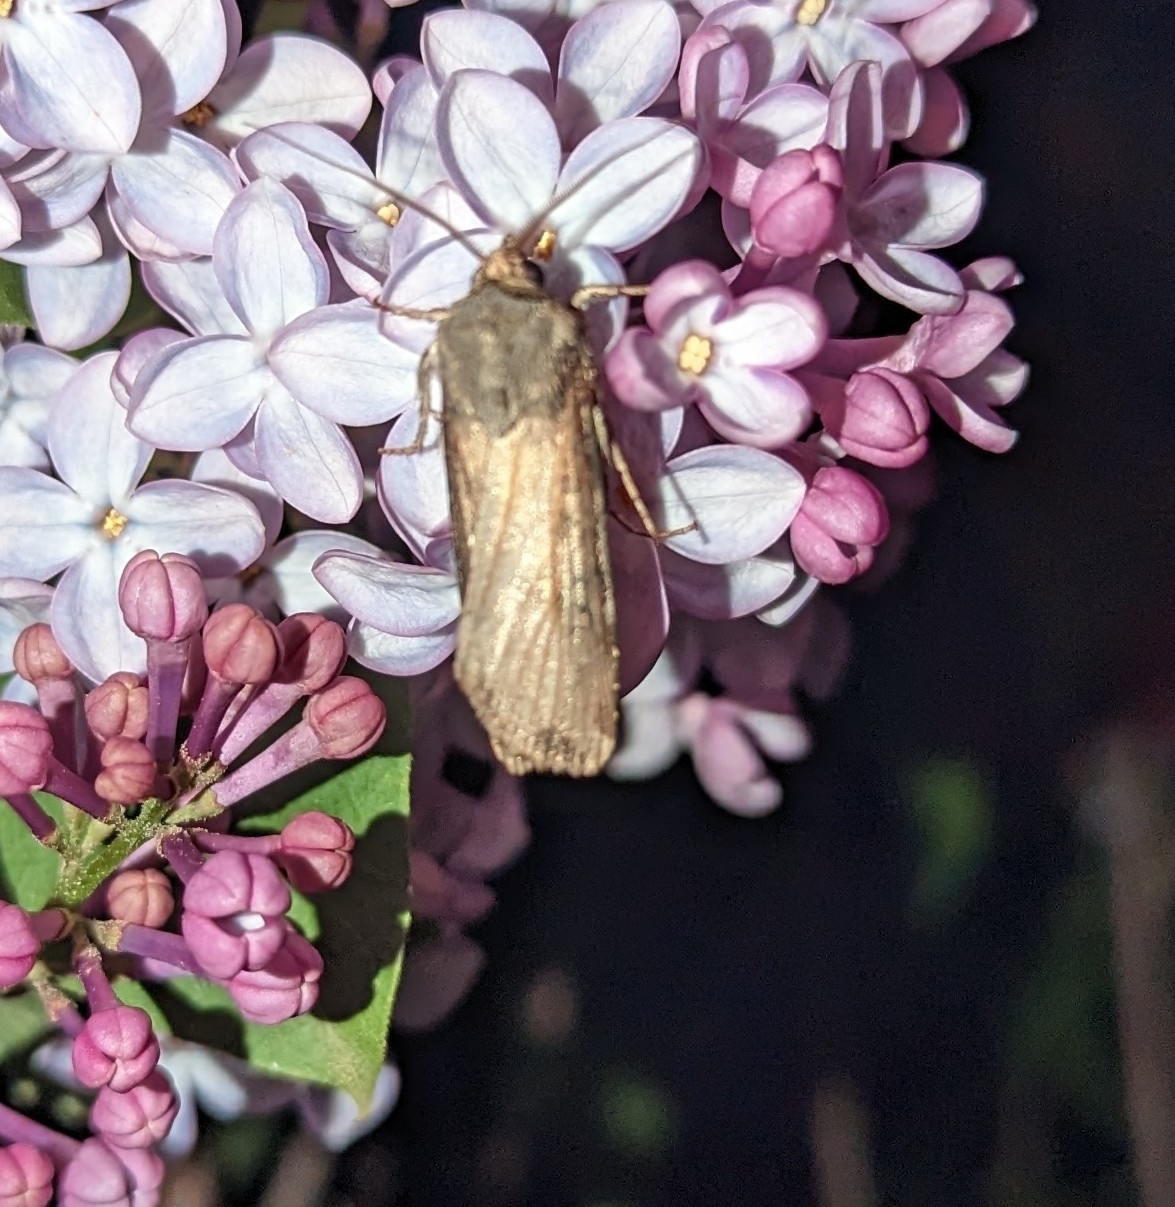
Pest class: cutworms